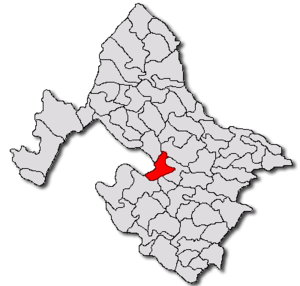
Hinova est une commune roumaine du județ de Mehedinți, dans la région historique de l'Olténie et dans la région de développement du Sud-Ouest.